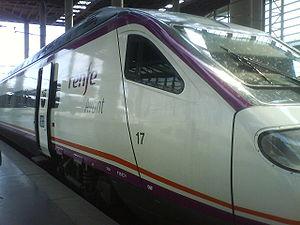
Le service Avant de la Renfe est un mode de transport ferroviaire régional à grande vitesse en Espagne, assuré par des trains S-104 et S-130, qui roulent sur les lignes à grande vitesse.